Ponce de Minerva

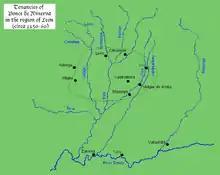
Ponce's zone of influence was in the immediate vicinity of León, which he held from the crown between 1148 and 1168. He also governed Mayorga (by 1144), Villalís (by 1150), Castrotierra (by 1152), and Melgar de Arriba (by 1161). He had properties at Astorga, Cifuentes, and Toro.

A change in Ponce's career began with his long absences from court in 1145, after he had left the post of "alférez". He only attended the court on a few occasions in 1144, and by that year he had received the tenancy ("tenencia") of Mayorga to govern. There is no reference in any surviving royal charter to Ponce's rule in Mayorga, rather it is cited in no less than fifteen private charters dated between 23 January 1144 and 3 May 1157. By 1148 he had also received the government of the royal city ("urbs regia") of León. Specifically this tenancy, called the "towers of León" ("turres Legionis"), consisted in the fortified royal citadel ("fortress-palace") that guarded the northern gate of the city. There are ten royal documents from the reign of Alfonso VII that show Ponce holding this "most sensitive post". Both of these tenancies had previously been held by Osorio Martínez, who had been disgraced sometime in the first half of 1142. Despite his greater responsibility in the kingdom that kept him away from court, Ponce continued to take part in all of Alfonso VII's major military actions.